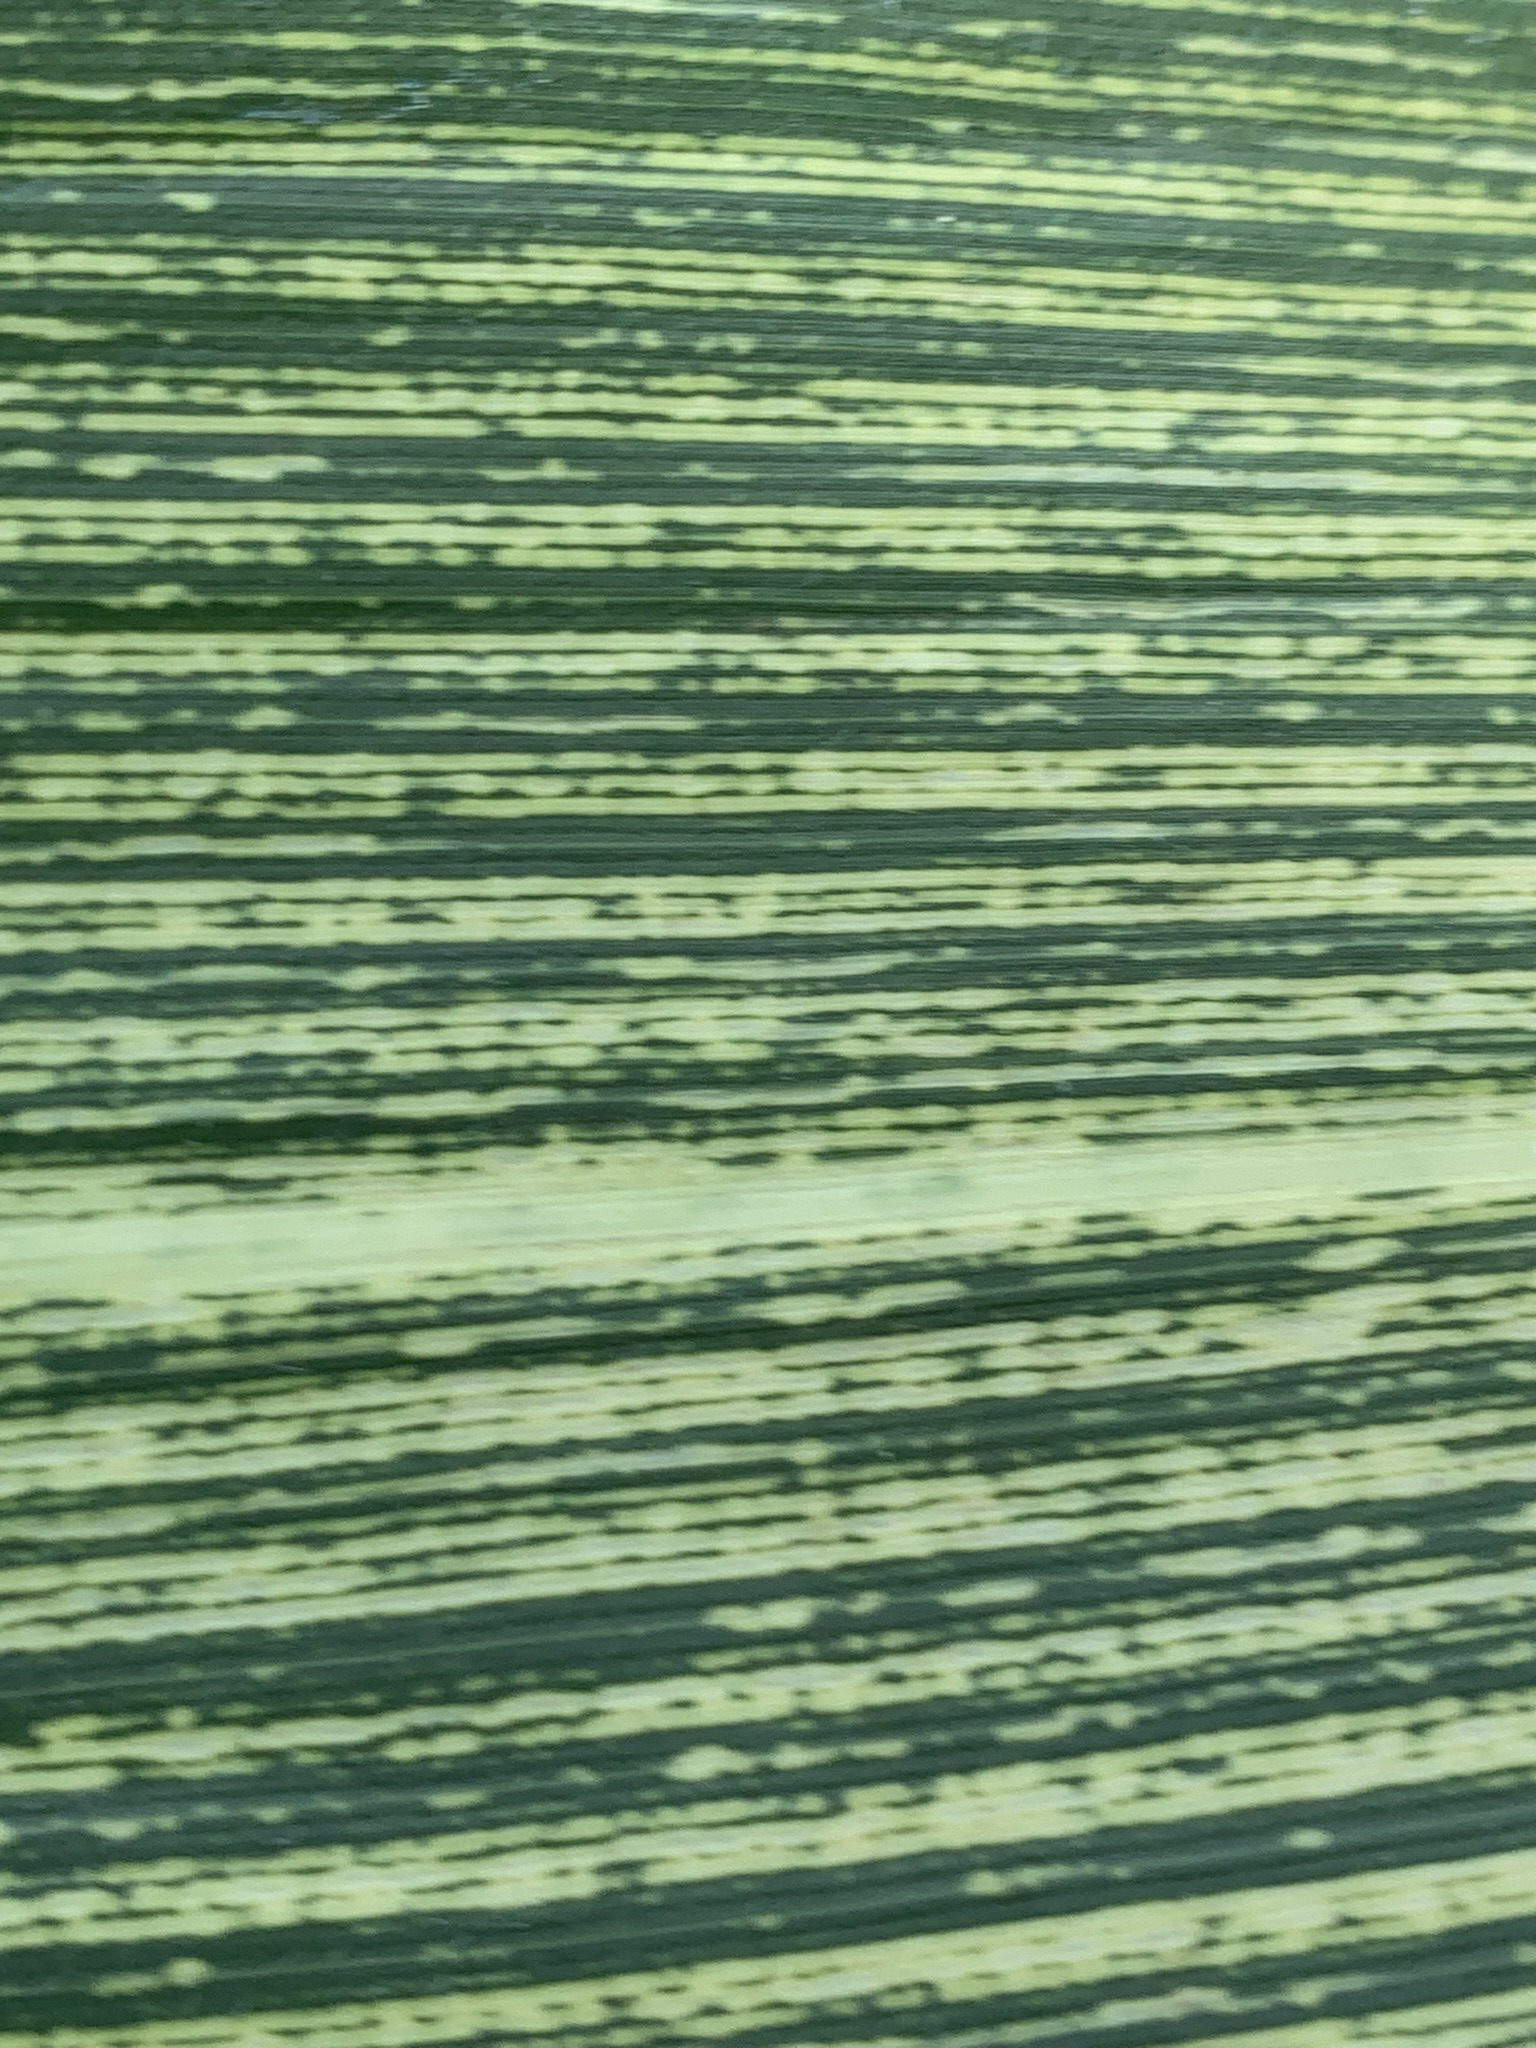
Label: MSV